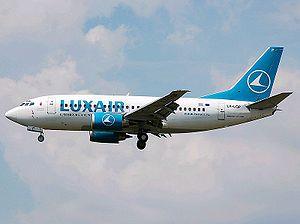
Photo du Boeing 737-500 LX-LGP de LUXAIR .
Luxair est la compagnie aérienne du Grand-duché de Luxembourg basée à l'aéroport de Luxembourg-Findel à Senningerberg.